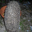
Label: porcupine